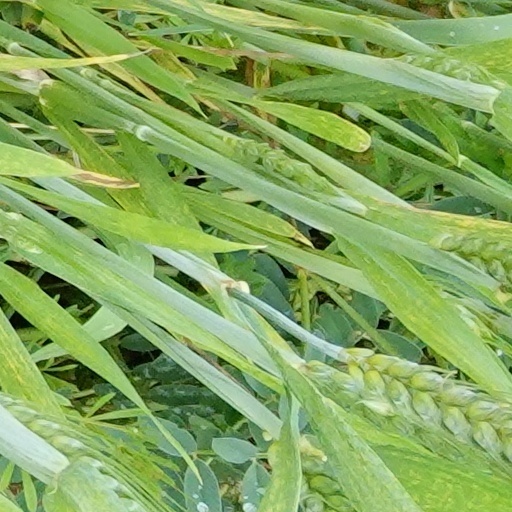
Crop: wheat